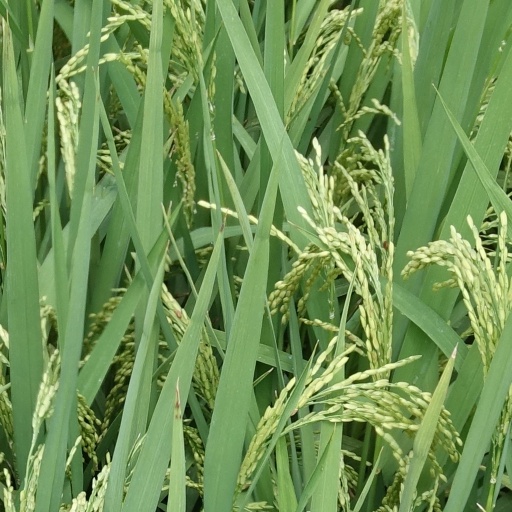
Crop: rice